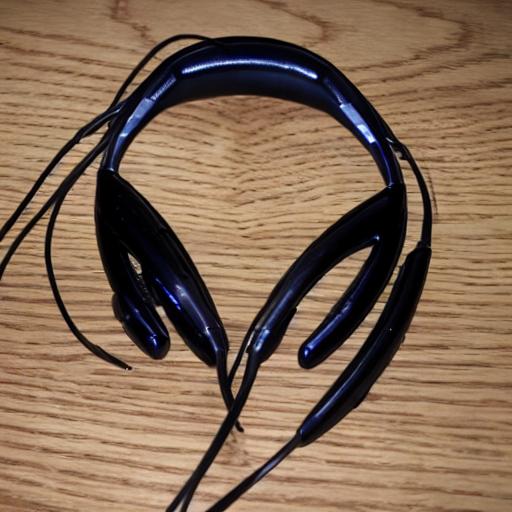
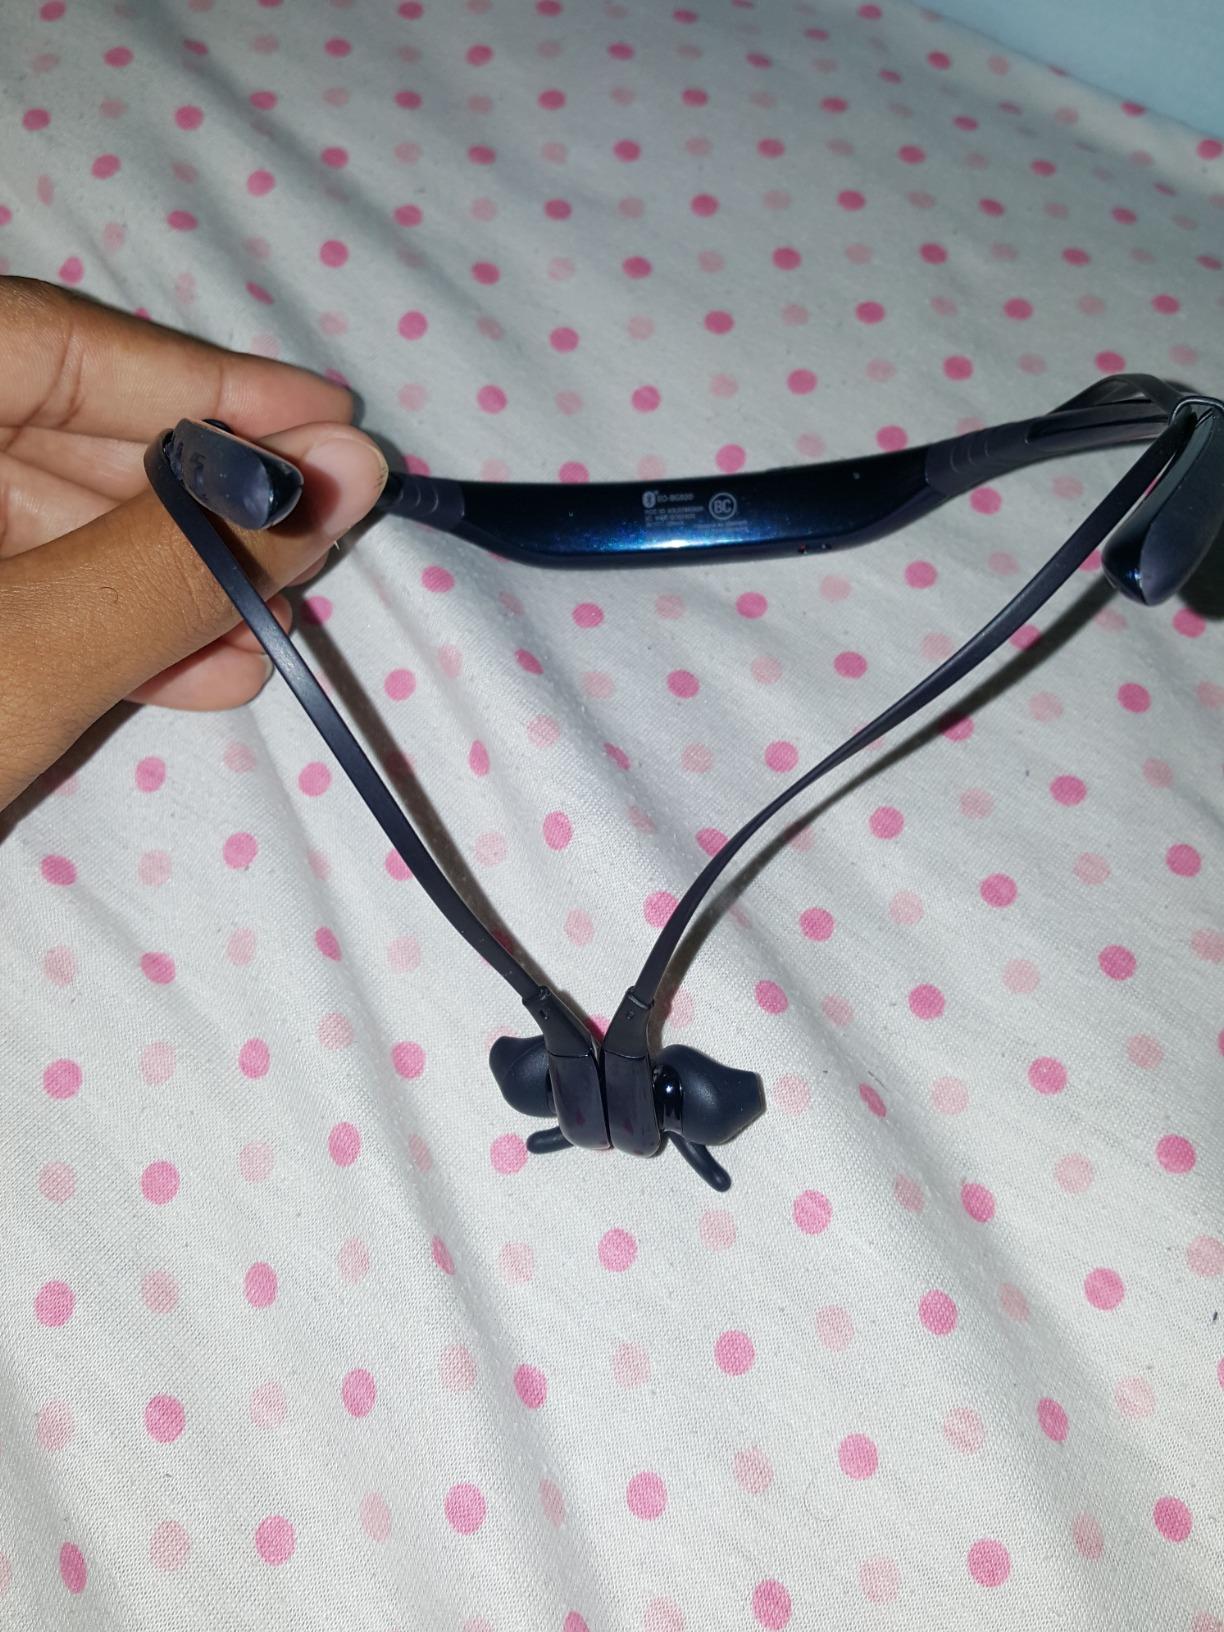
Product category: headphones
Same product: no